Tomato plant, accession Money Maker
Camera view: bottom (45 deg); turntable rotation: 30 degrees
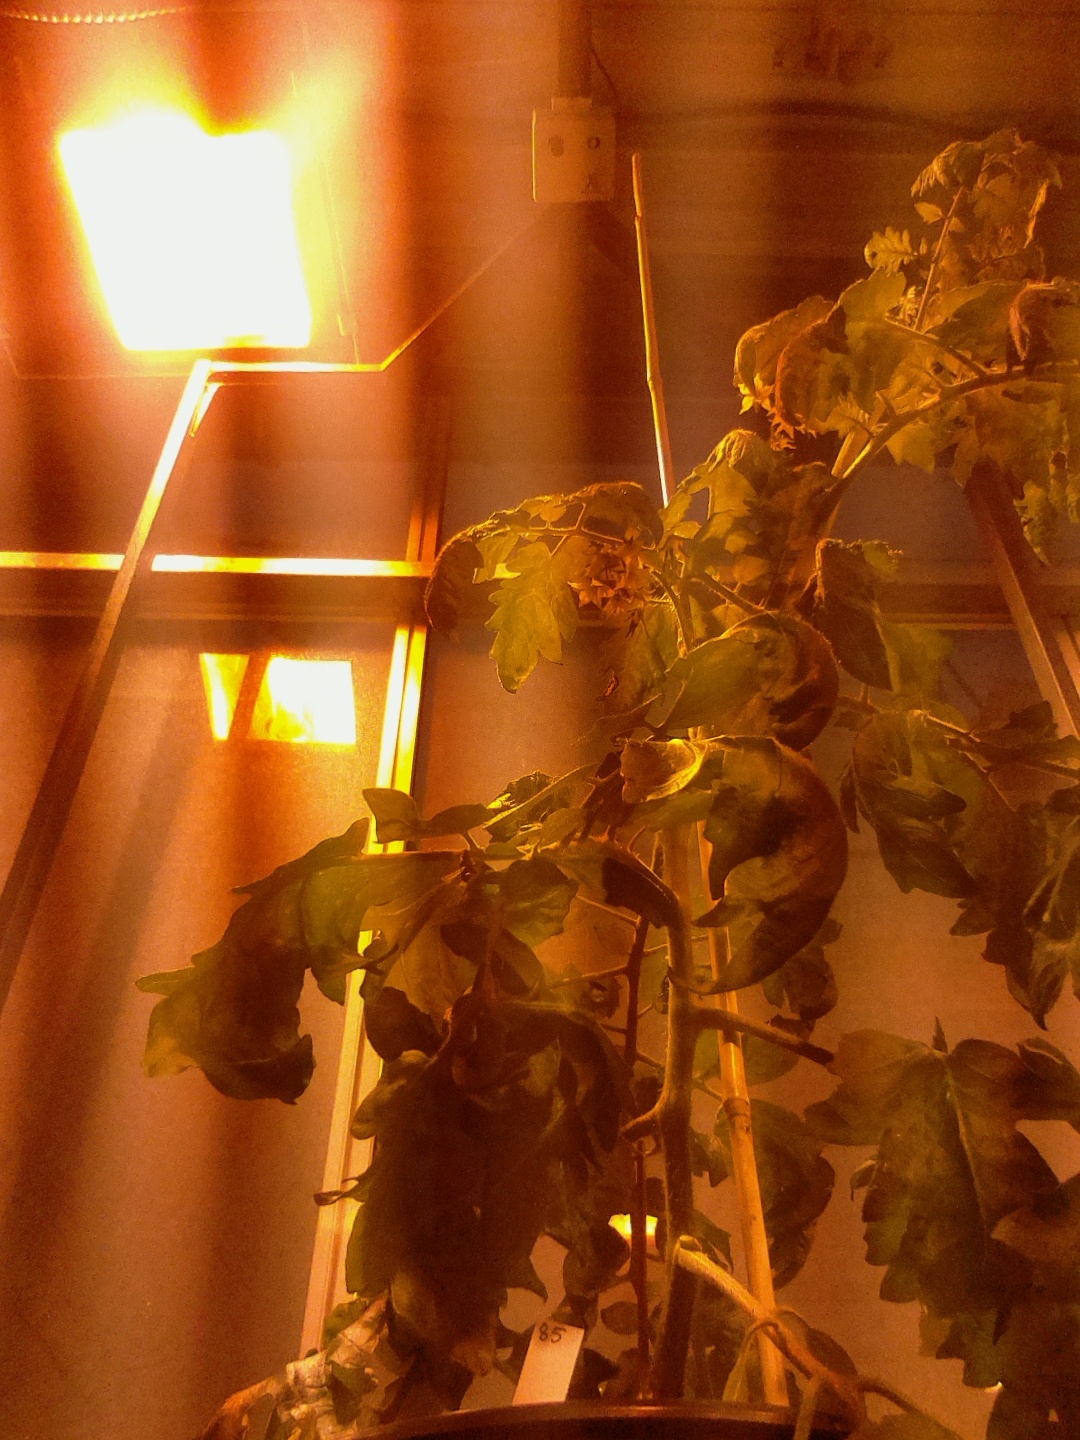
BBCH growth stage 68: Full flowering, 80%-90% of flowers open, more petals falling